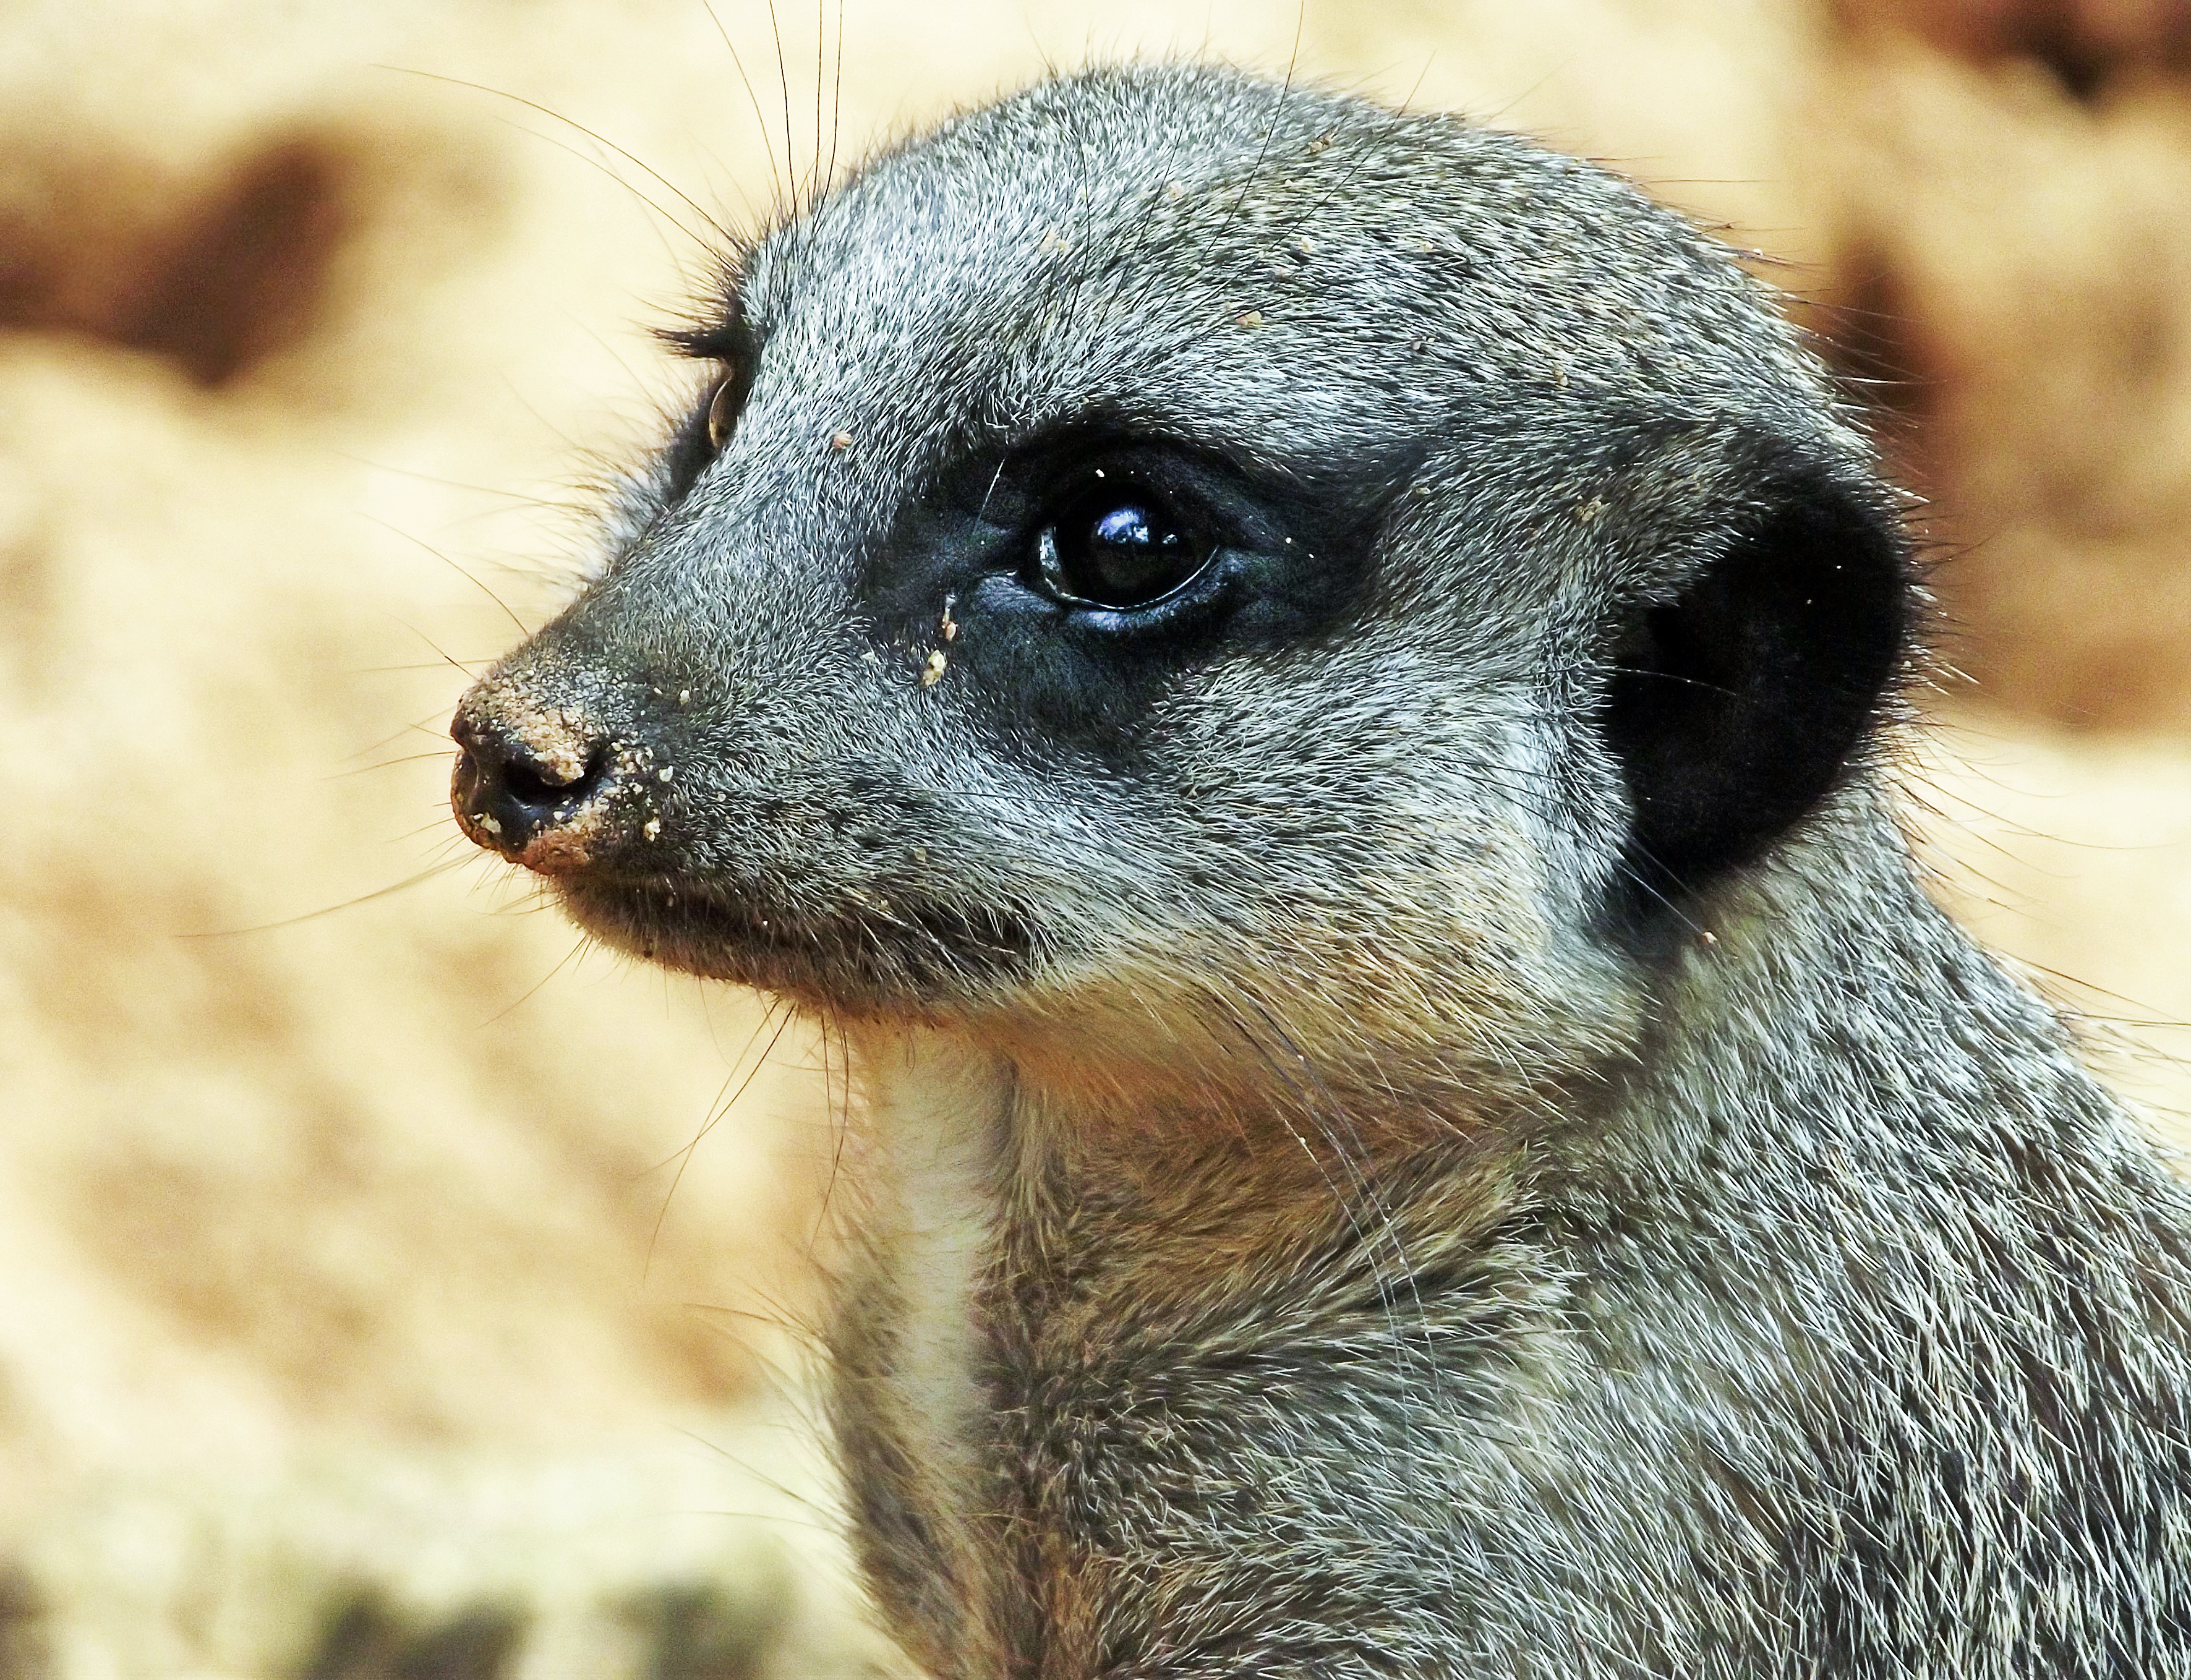
animal, cute, wildlife, zoo, mammal, fauna, close up, whiskers, snout, vertebrate, meerkat, mongoose, viverridae, kinkajou